Harste

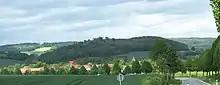
Harste

Harste is a village to the northwest of Göttingen, Lower Saxony, Germany, belonging to the "Gemeinde" Bovenden.